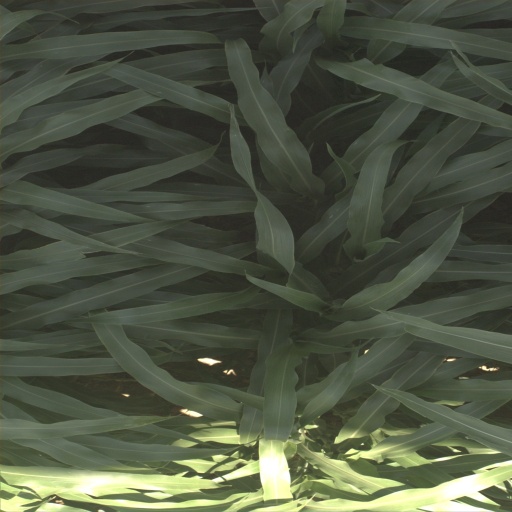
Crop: sorghum